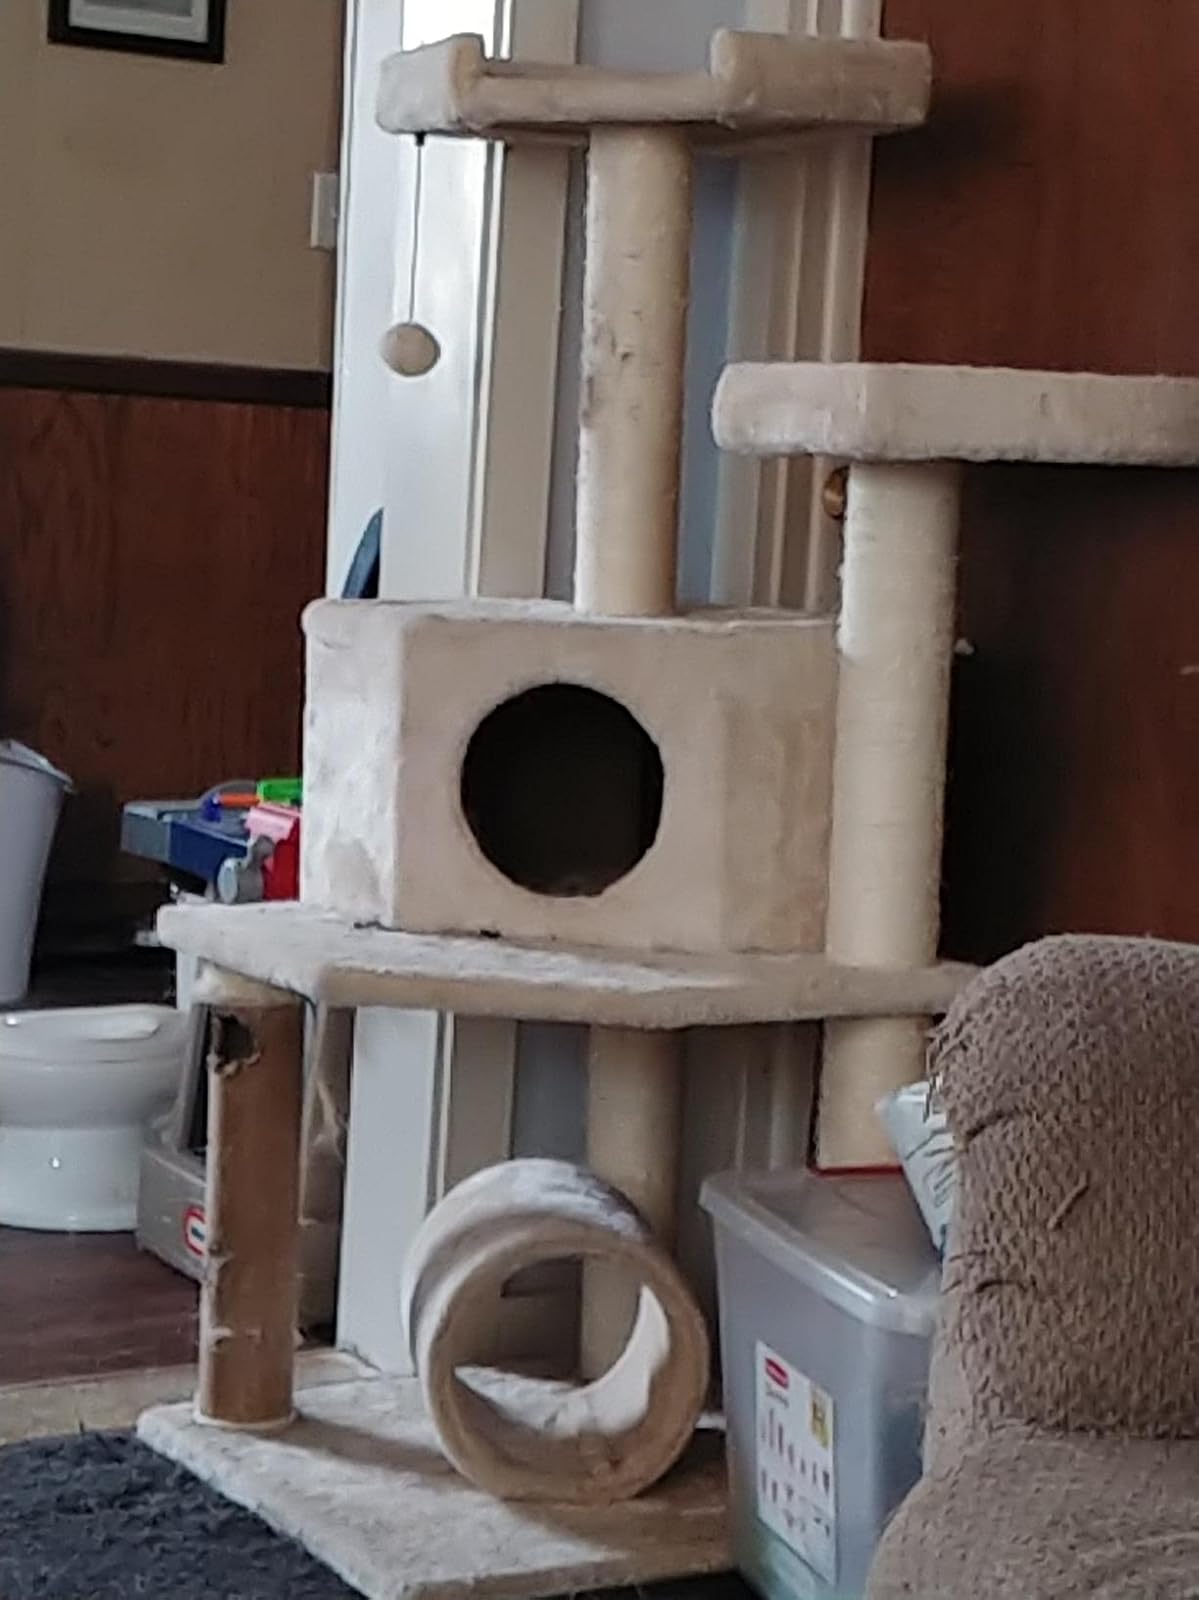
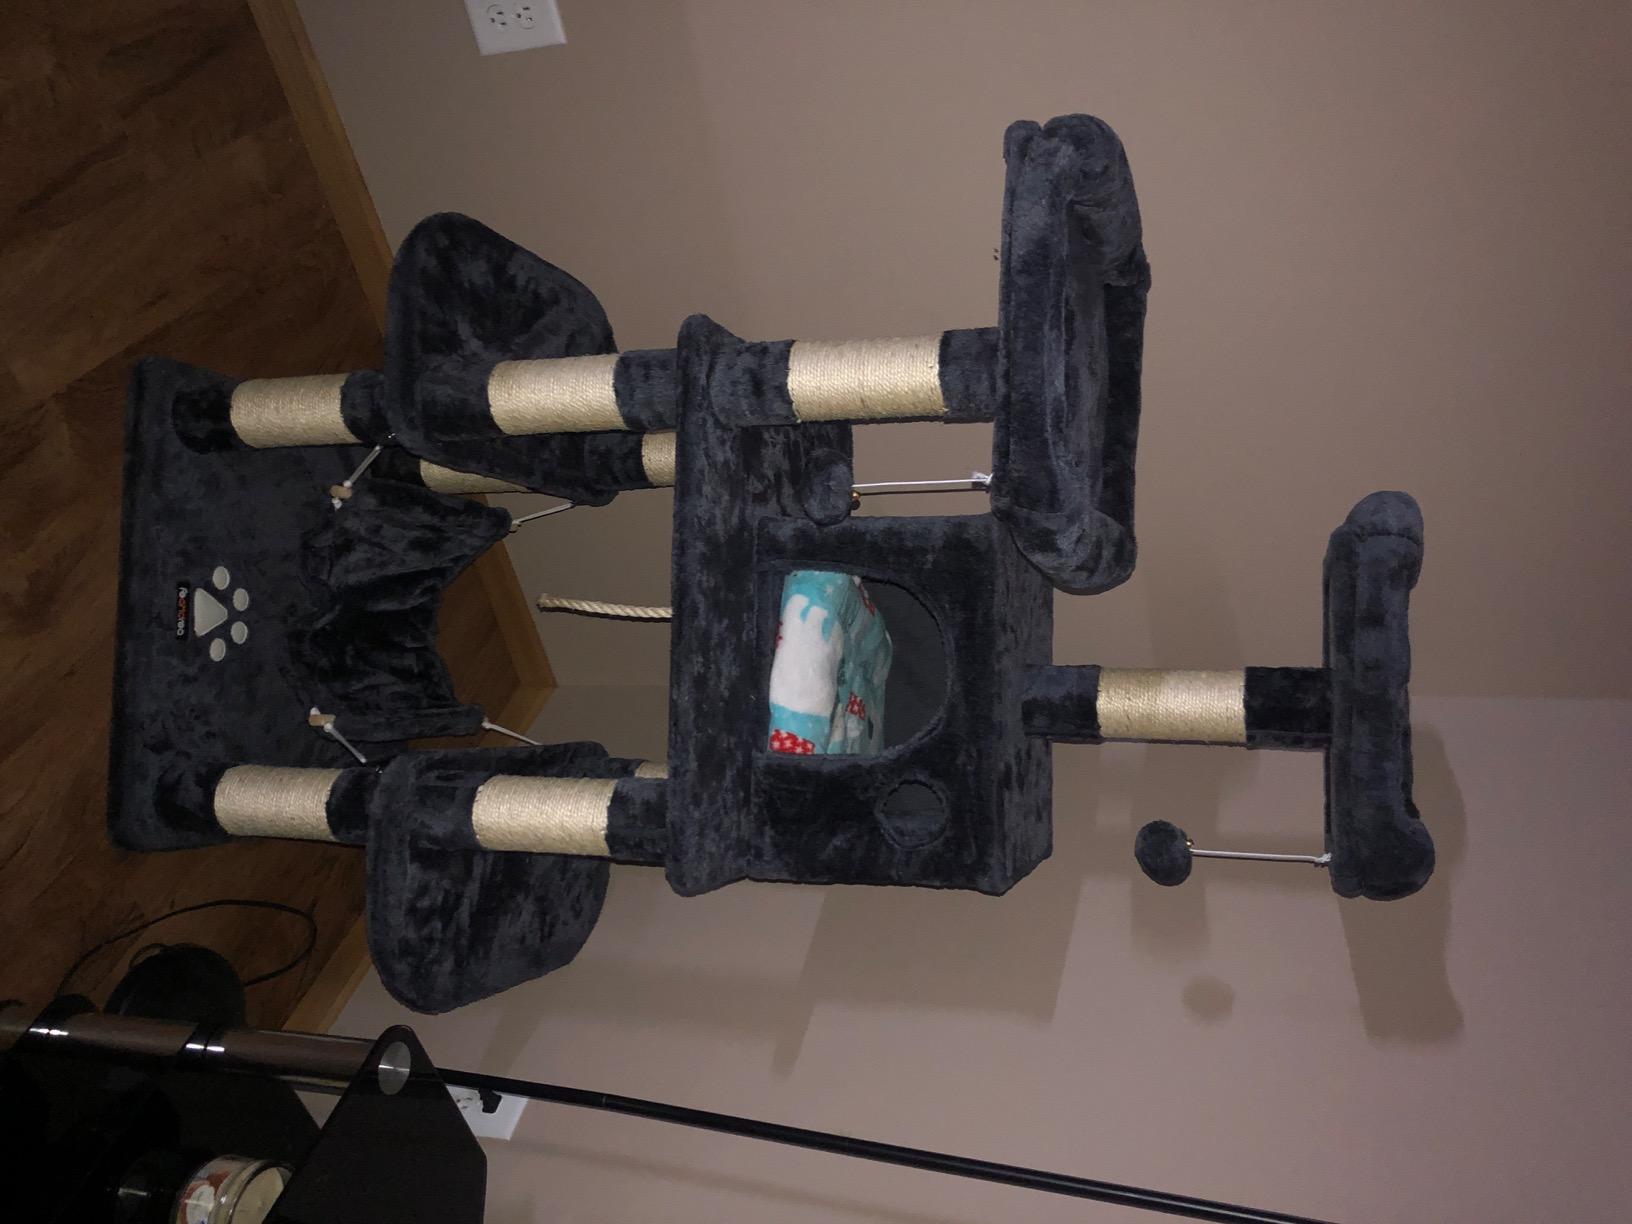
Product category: items_cat tree
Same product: no